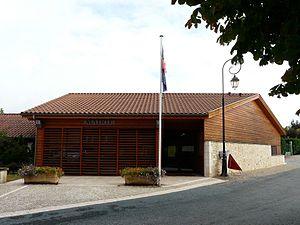
La mairie de Chalagnac, Dordogne, FRance.
Chalagnac est une commune française située dans le département de la Dordogne, en région Nouvelle-Aquitaine.